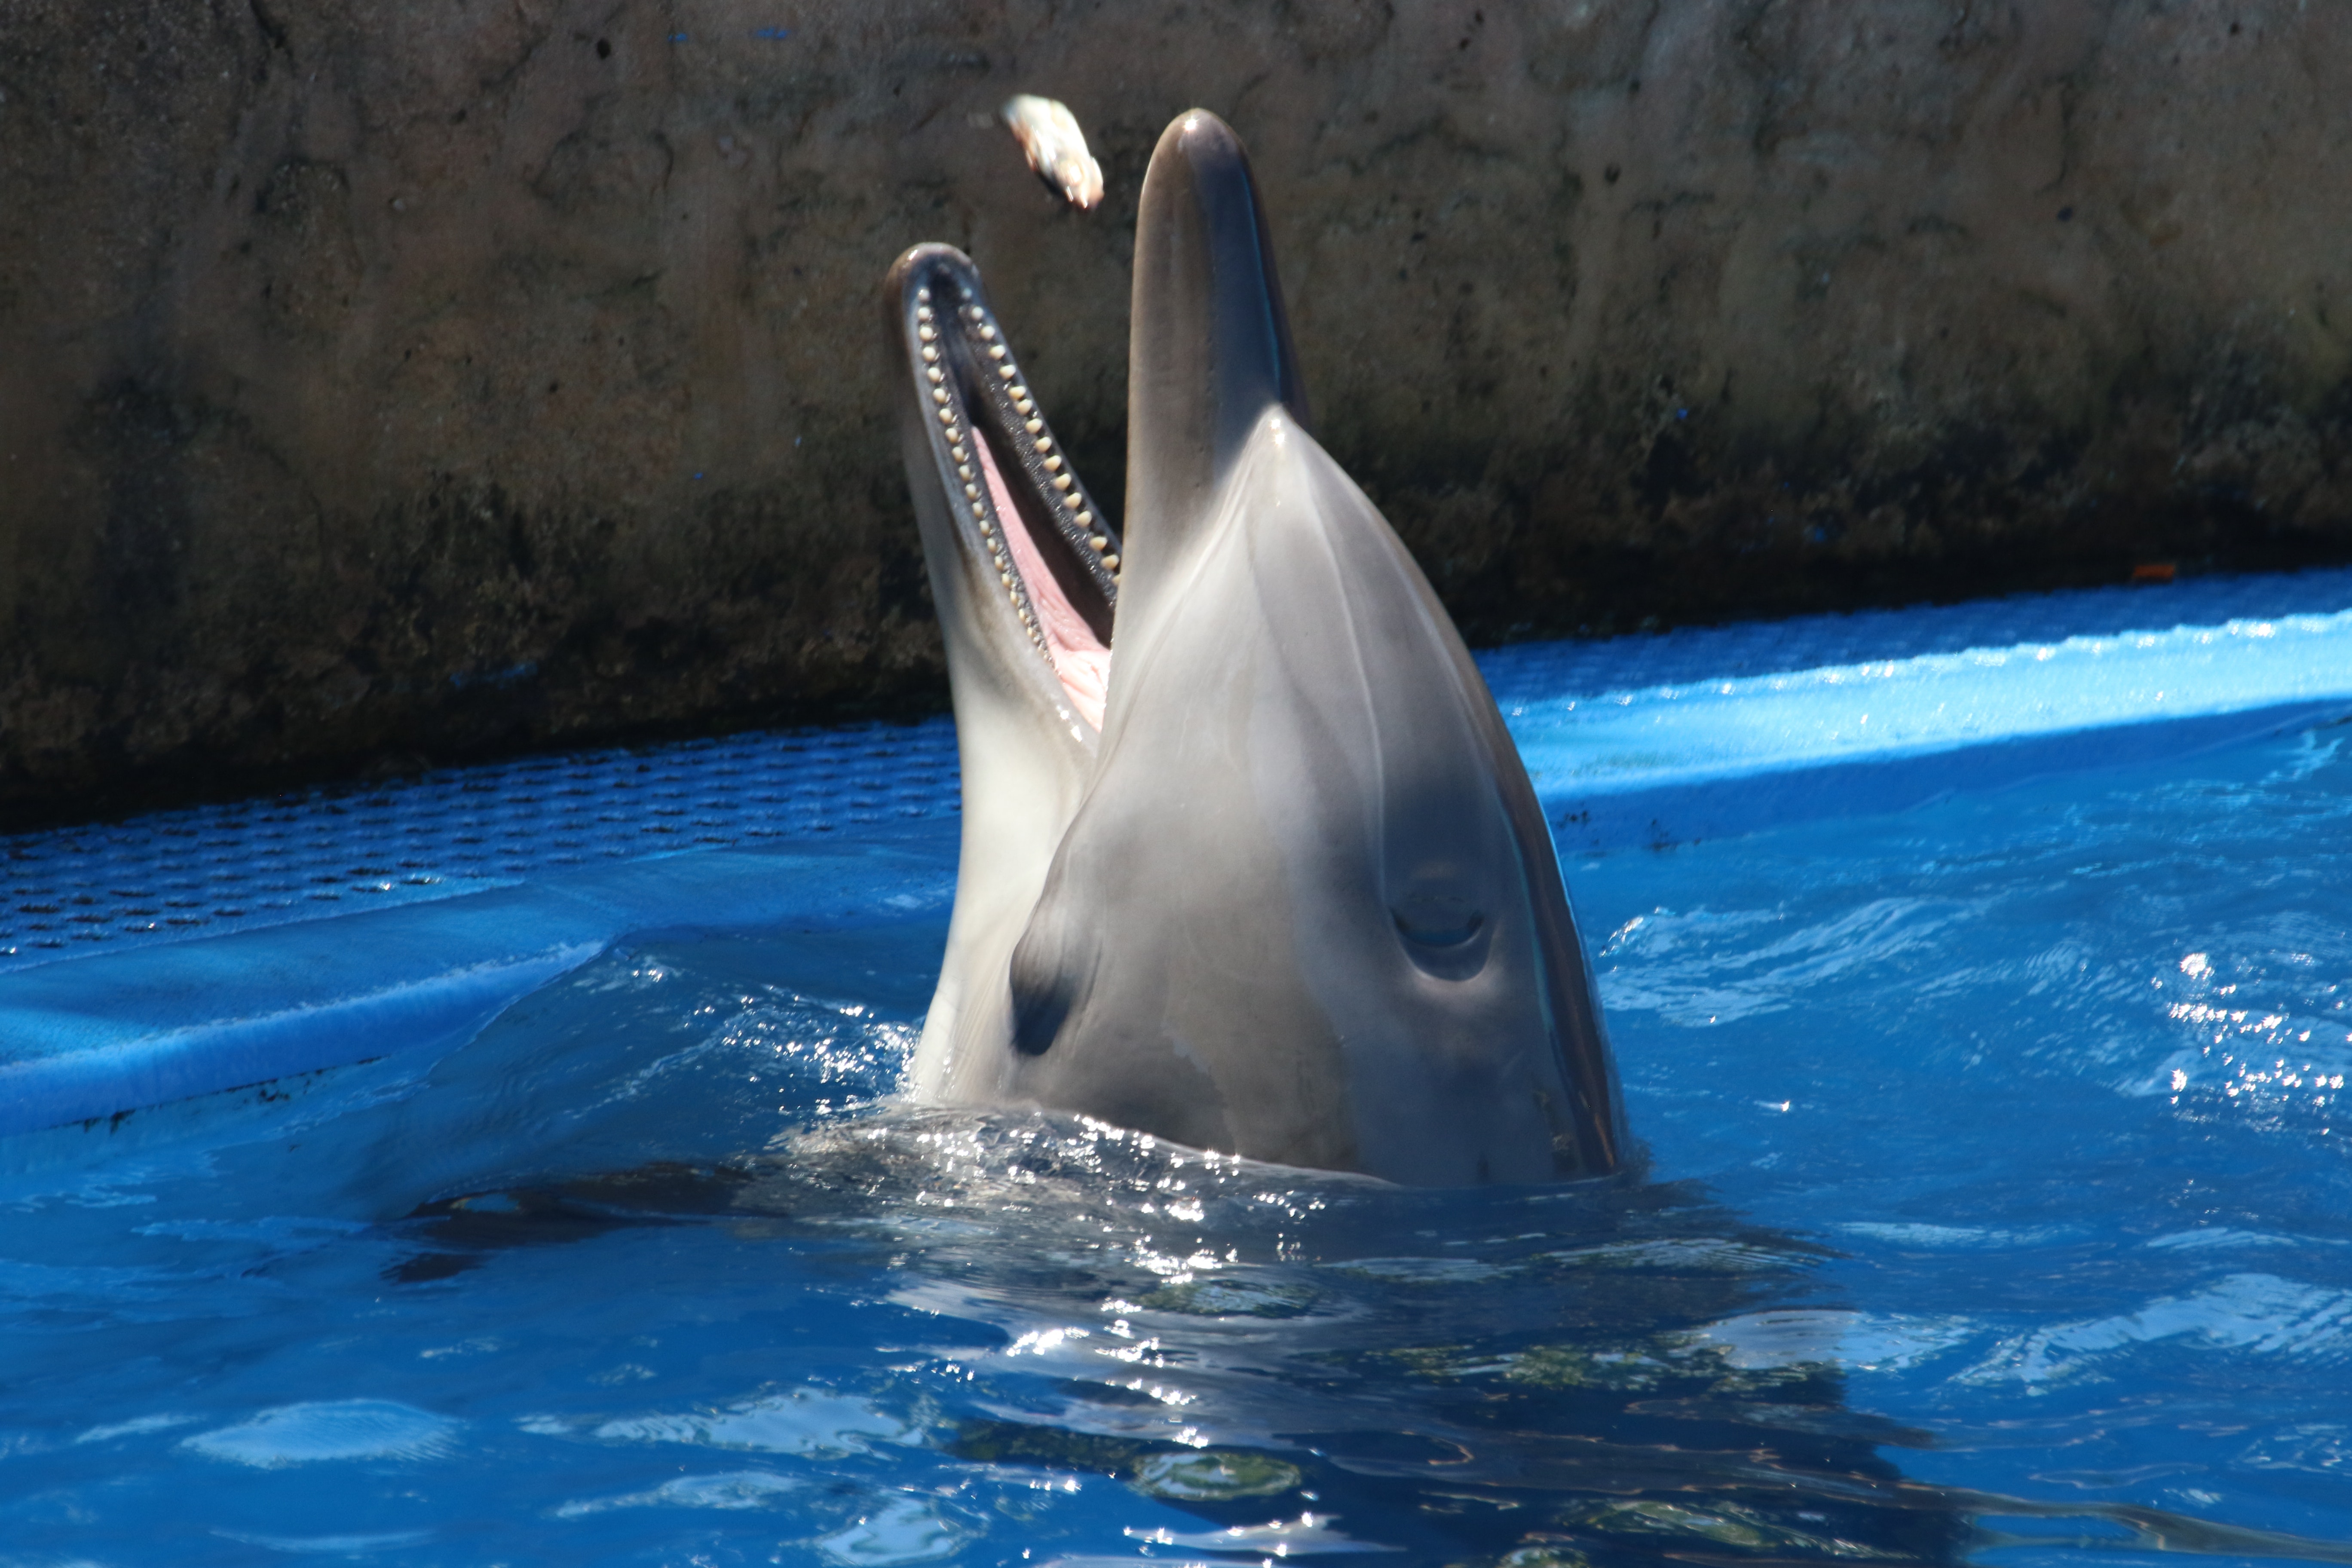
marine mammal, mammal, common bottlenose dolphin, cetacea, dolphin, short beaked common dolphin, bottlenose dolphin, water, rough toothed dolphin, beluga whale, tucuxi, killer whale, stenella, world, zoo, wholphin, wildlife, spinner dolphin, marine biology